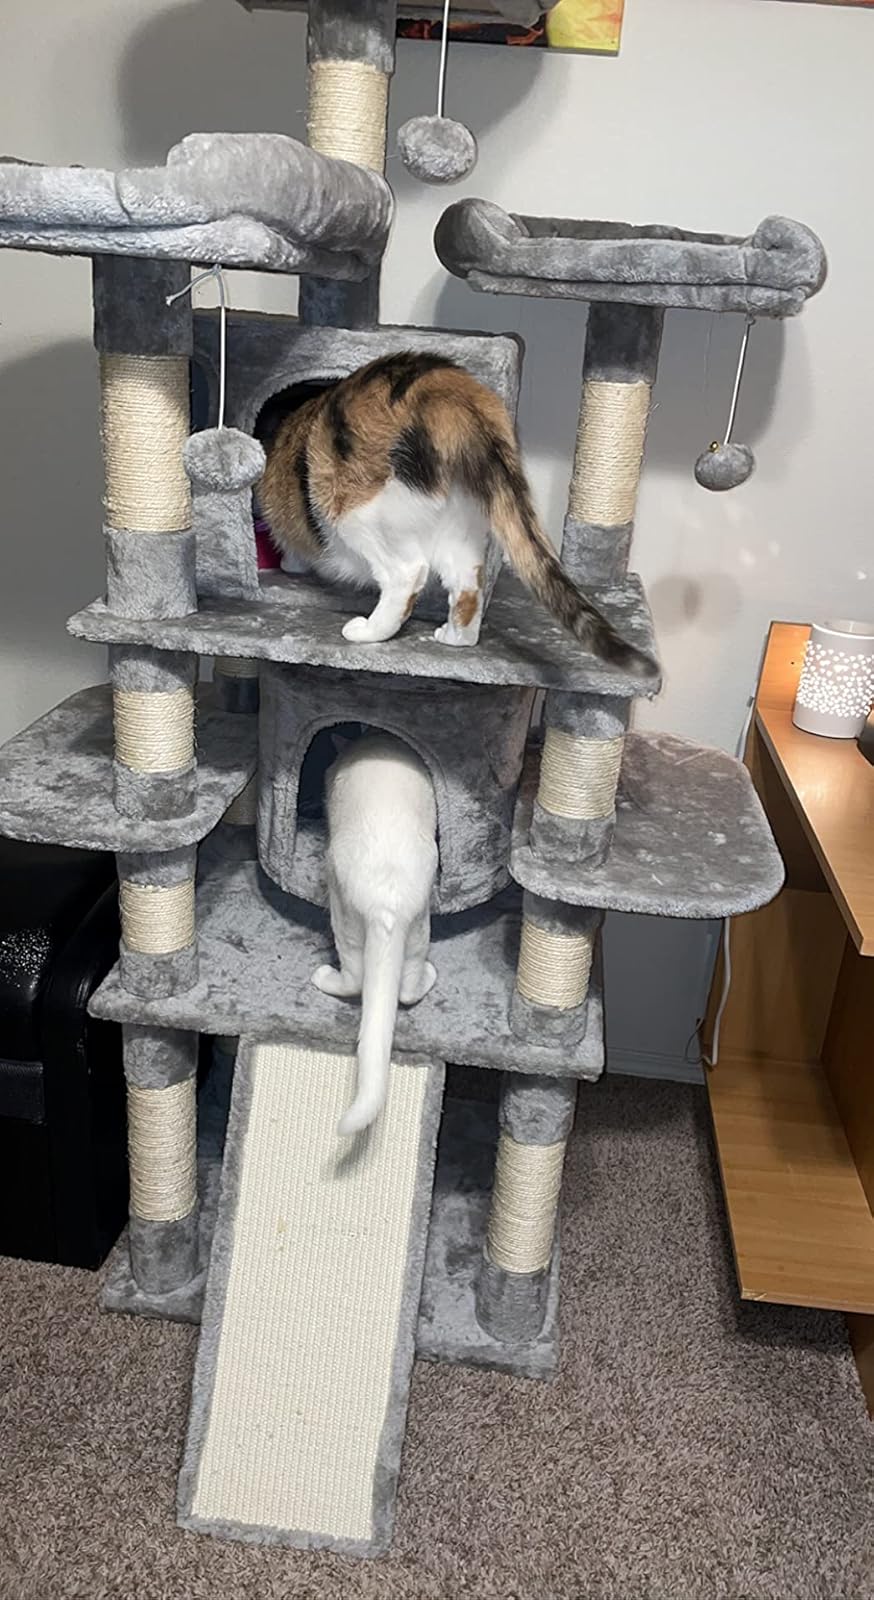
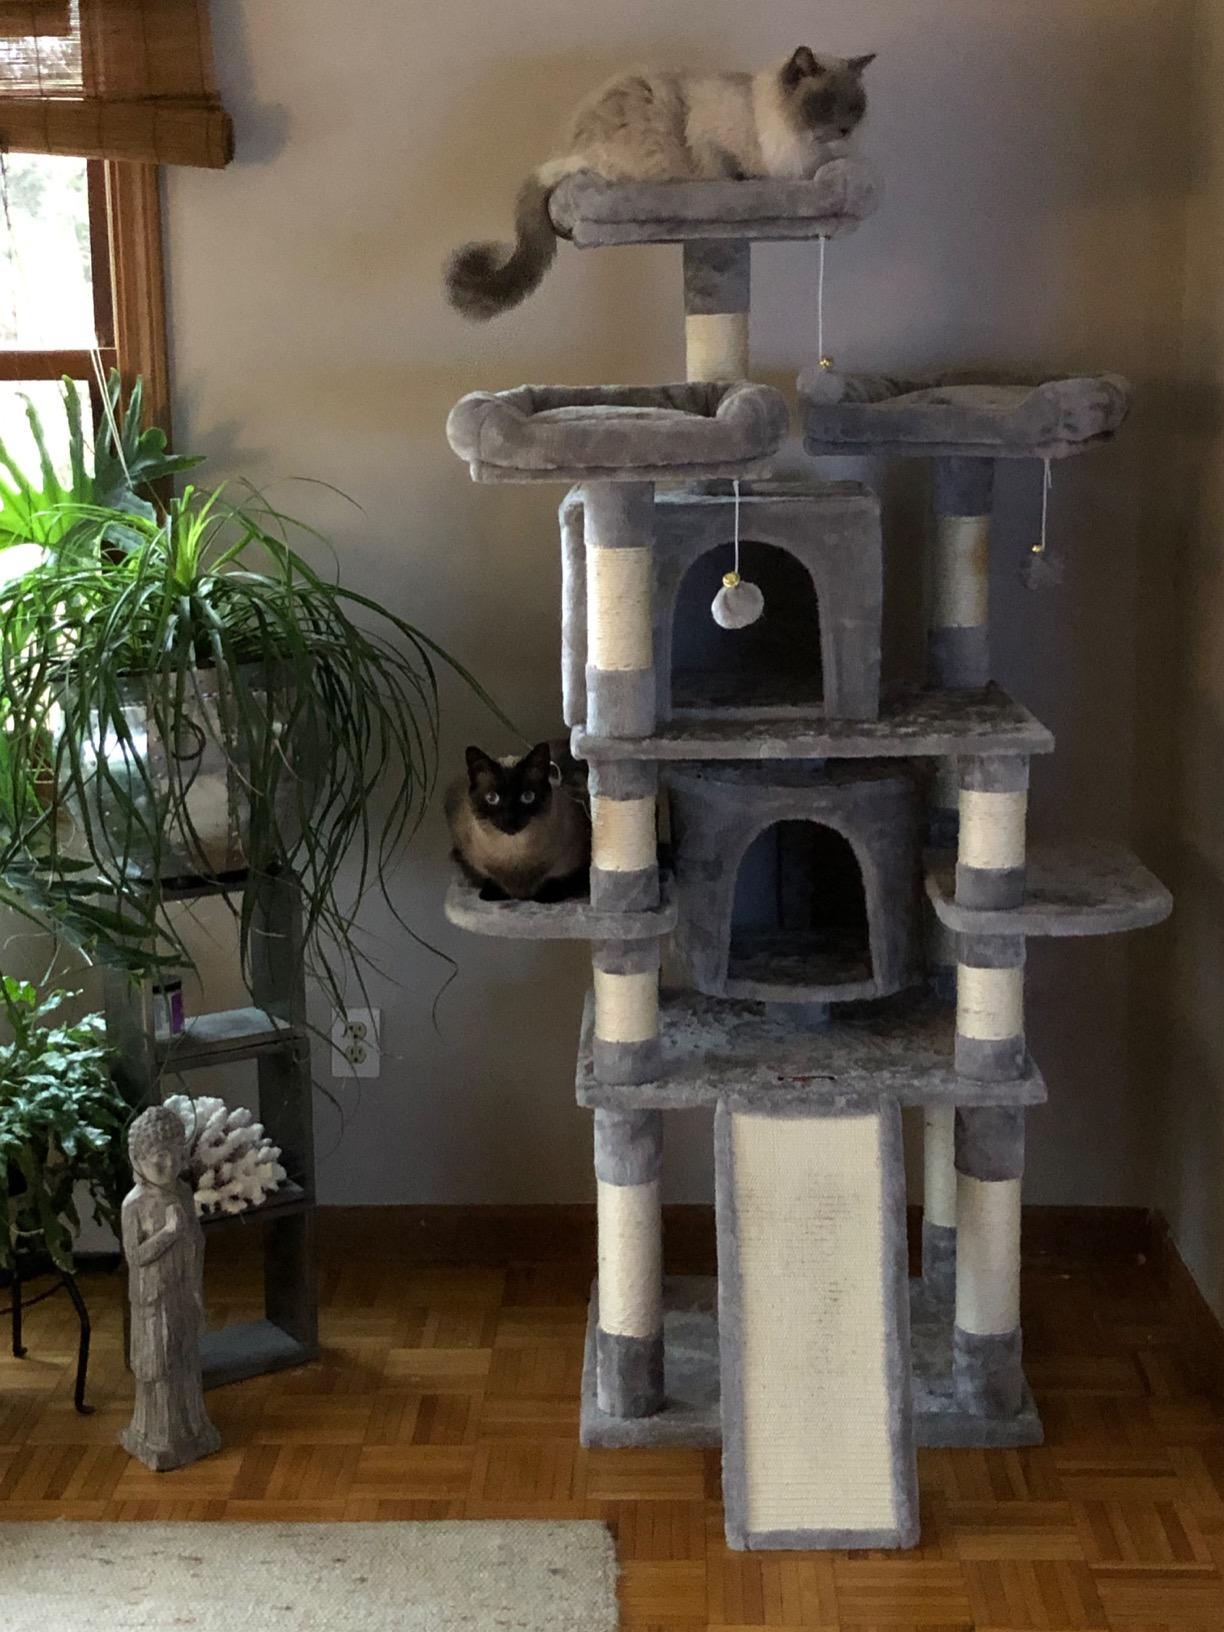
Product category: items_cat tree
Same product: yes